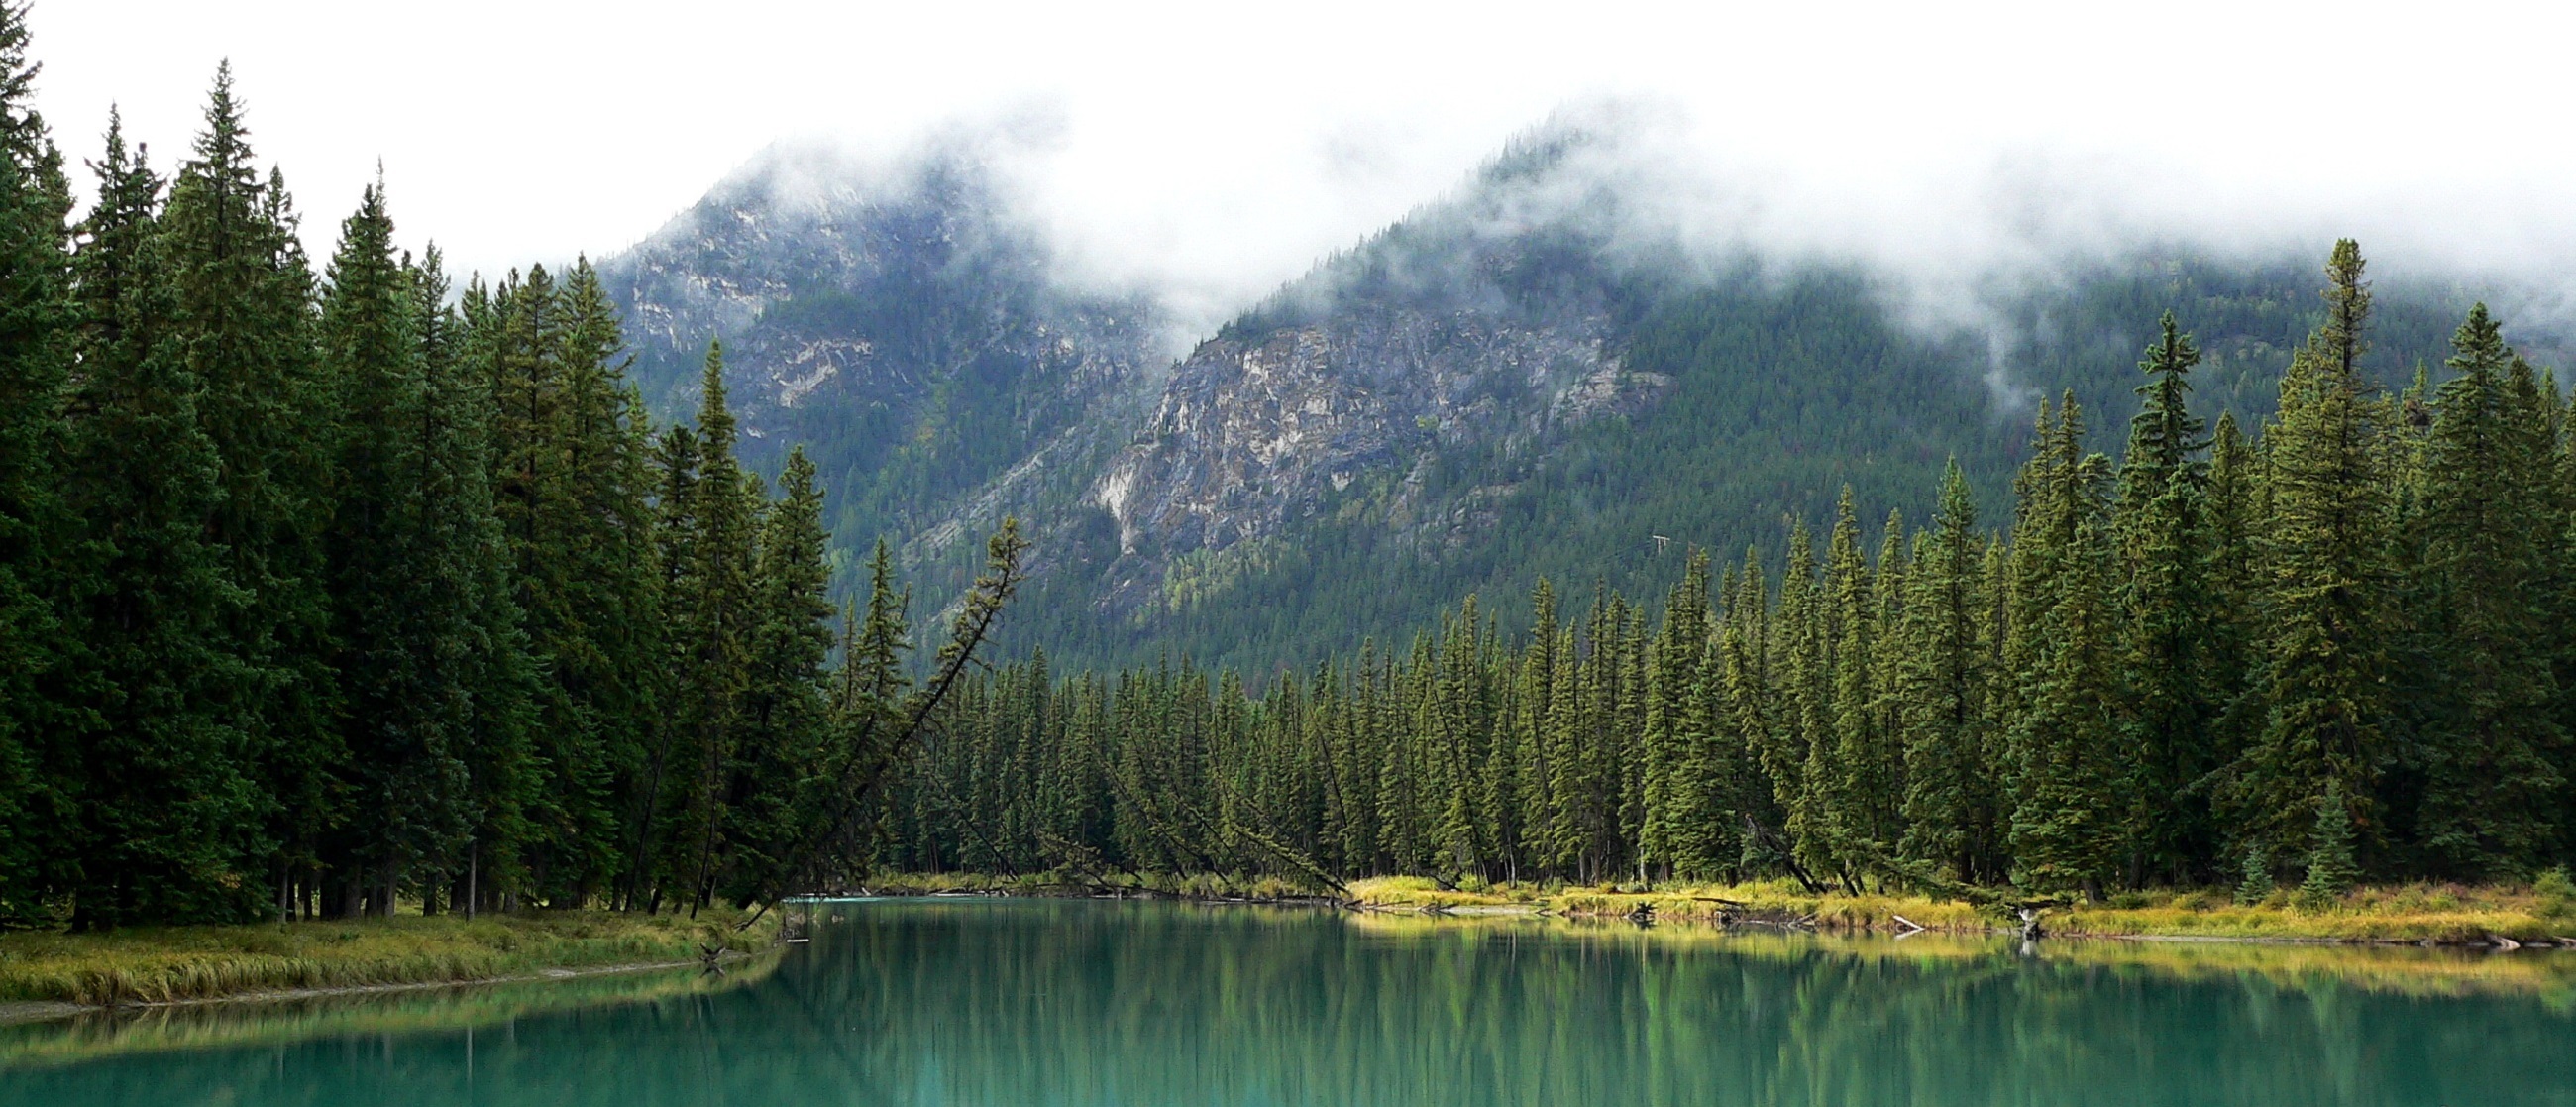
landscape, tree, nature, forest, wilderness, mountain, mist, meadow, lake, river, mountain range, reflection, scenic, scenery, haze, national park, trees, clouds, mountains, canada, woodland, habitat, alberta, banff, larch, ecosystem, bow river, tarn, biome, natural environment, atmospheric phenomenon, woody plant, mountainous landforms, temperate broadleaf and mixed forest, temperate coniferous forest